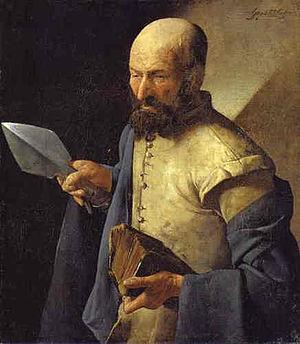
L'apôtre Thomas
Thomas est un Juif de Galilée et un des douze apôtres de Jésus. Son nom figure dans les listes d'apôtres des trois évangiles synoptiques et du livre des Actes des Apôtres. L'évangile selon Jean lui donne une place particulière. Il doute de la résurrection de Jésus-Christ, ce qui fait de lui le symbole de l'incrédulité religieuse. Diverses traditions le présentent comme envoyé en Adiabène à Nisibe, puis dans le Royaume indo-parthe du Taxila. Il aurait porté la « bonne nouvelle » jusqu'en Inde du Sud où il est considéré comme le fondateur de l'Église. Arrivé en Inde en 52, il y serait mort, martyr, aux environs des années 70, sur la colline qui s'appelle aujourd'hui mont Saint-Thomas, près de Mylapore. Son tombeau présumé se trouve dans la crypte de la basilique Saint-Thomas de Chennai. L'apôtre Thomas est présent dans la plupart des textes chrétiens antiques, et deux apocryphes lui sont attribués : l'évangile de Thomas et les Actes de Thomas.